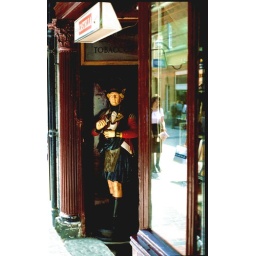
This once stood in the entrance to a tobacconist in london street norwich norfolk,the shop is now a shoe reapairers